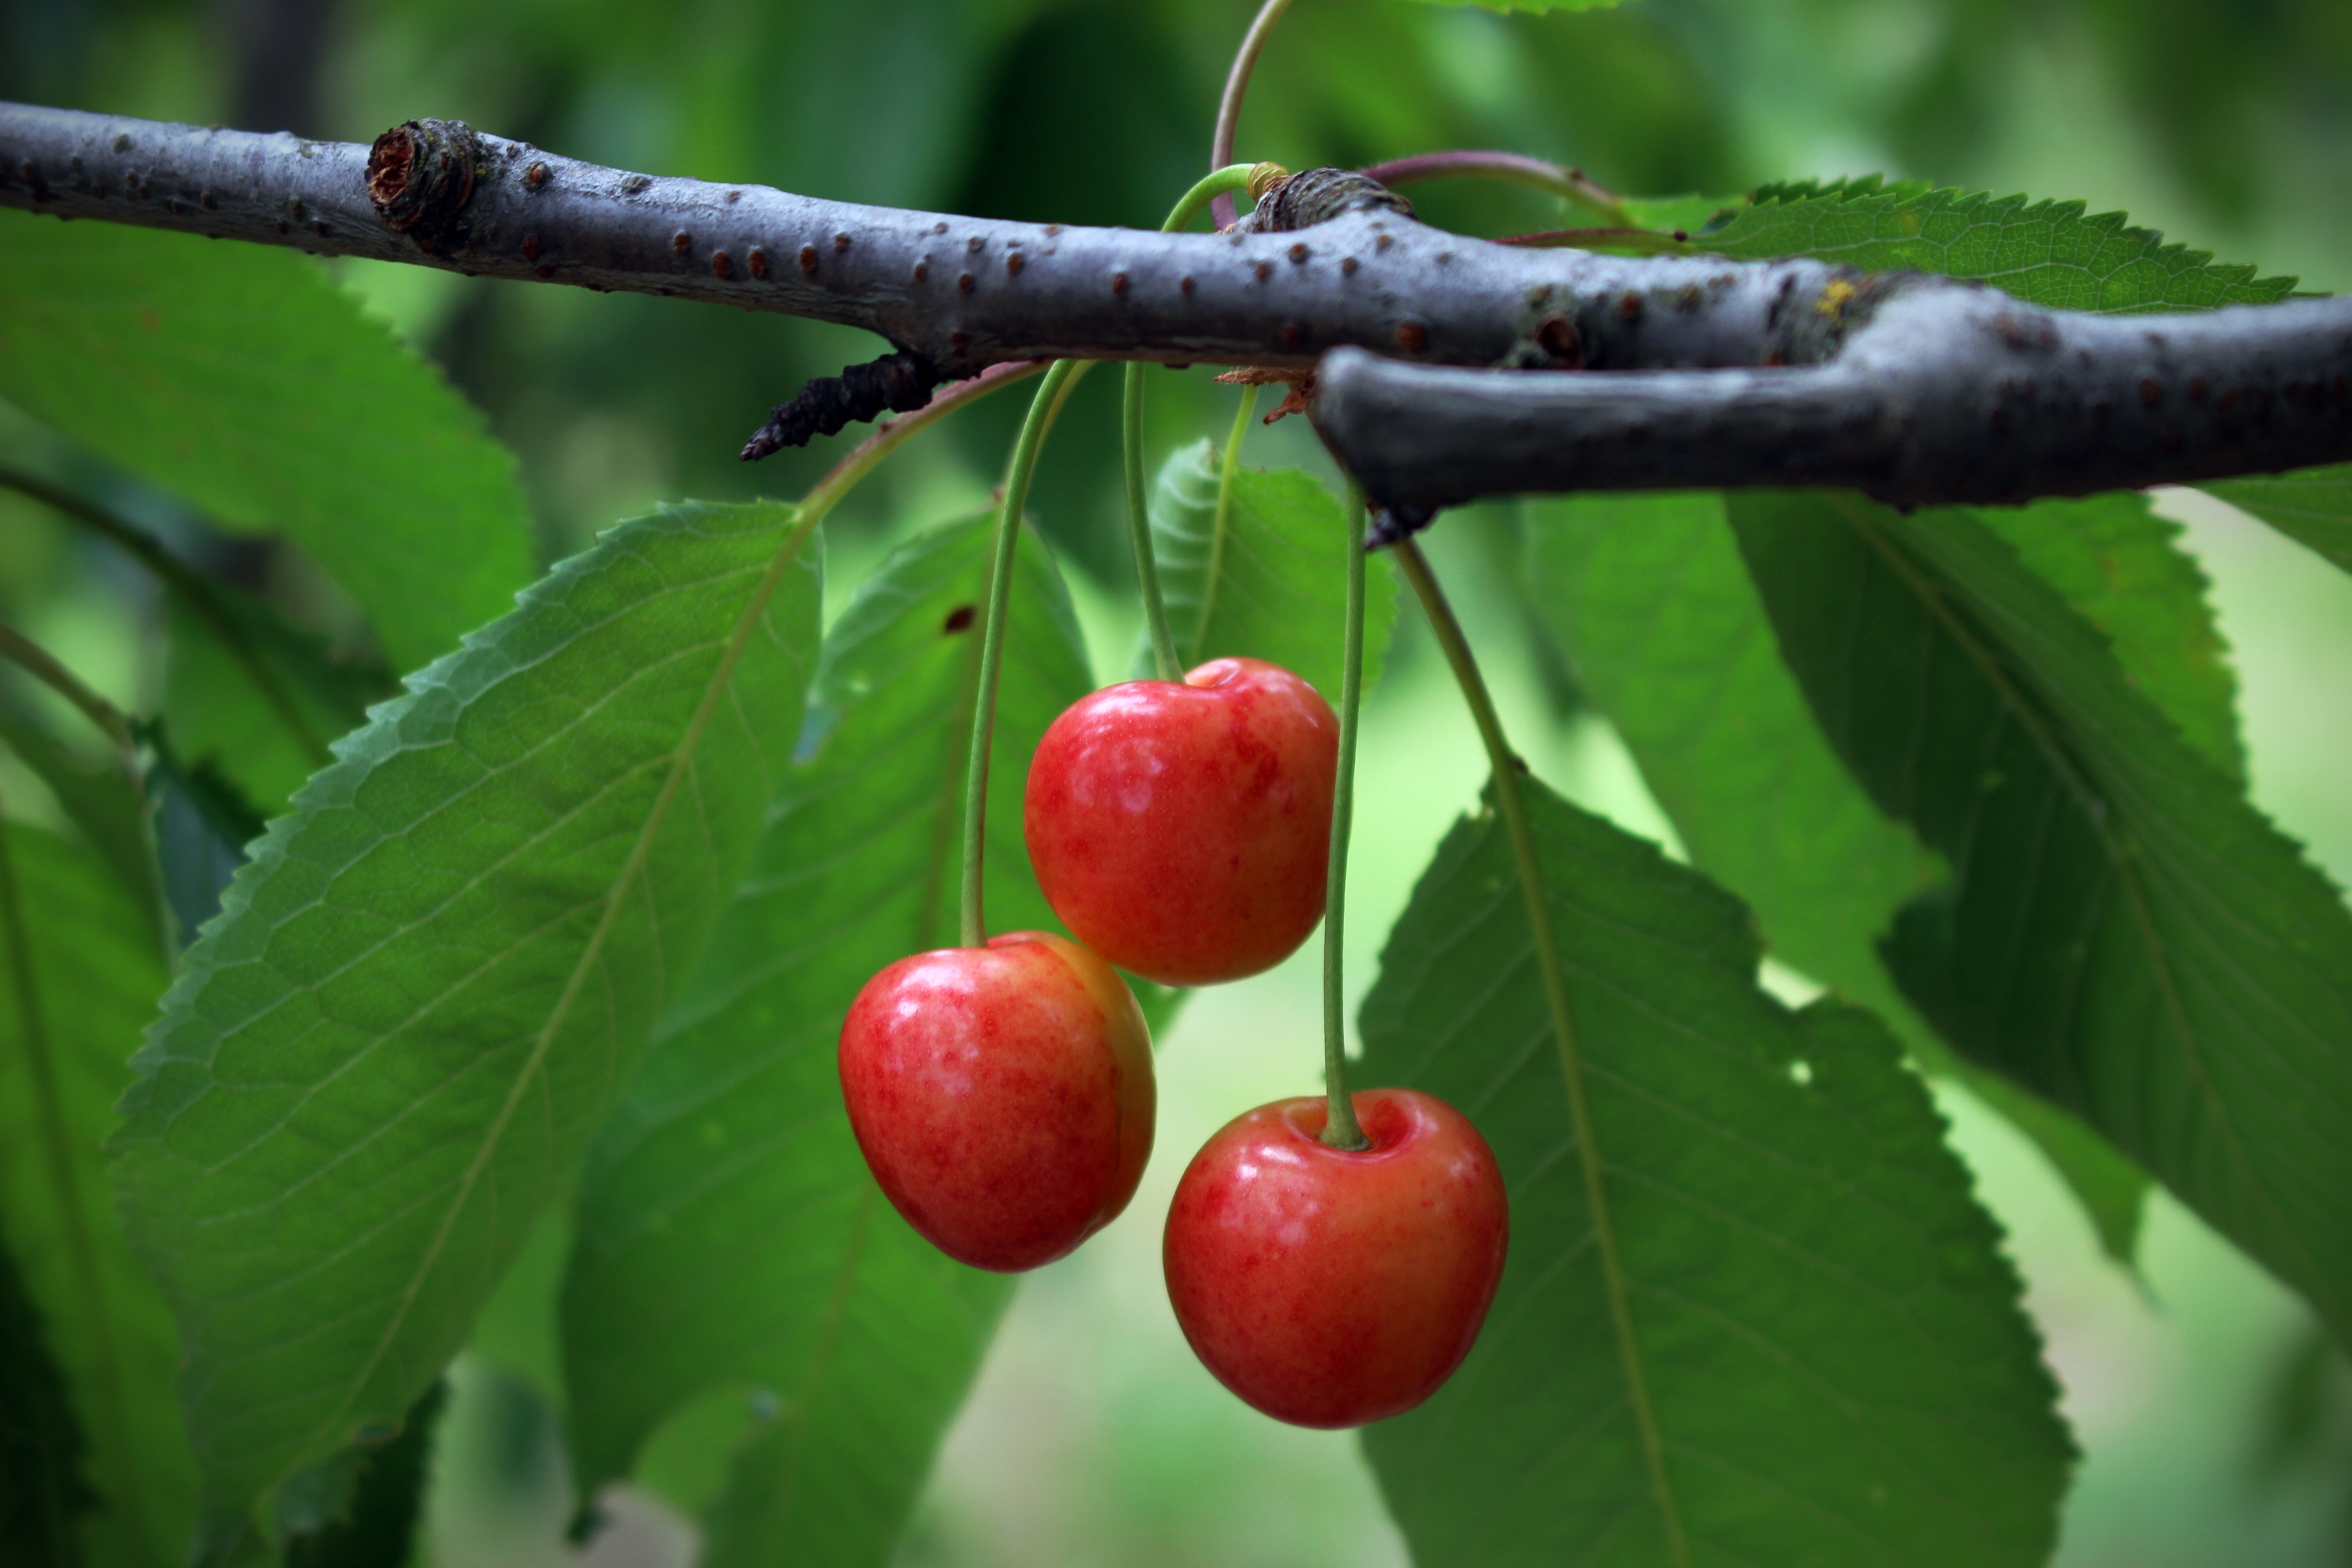
tree, branch, plant, fruit, flower, summer, food, red, produce, shrub, cherry, cherries, flowering plant, rose family, acerola, malpighia, woody plant, land plant, rose order